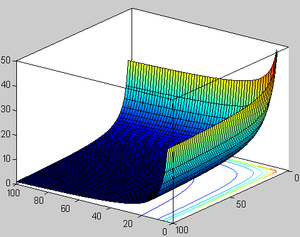
En mathématiques, la fonction bêta est un type d'intégrale d'Euler définie pour tous nombres complexes x et y de parties réelles strictement positives par :